Royal Titles Act 1876

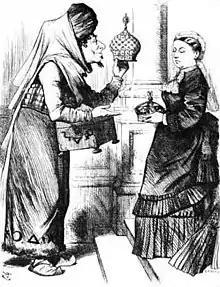
"New crowns for old ones!" An 1876 "Punch" cartoon of Disraeli, depicted as Abanazer from the pantomime version of Aladdin, offering Victoria the Crown of India in exchange for another.

The Royal Titles Act 1876 (39 & 40 Vict. c. 10) was an act of the Parliament of the United Kingdom which officially recognized Queen Victoria (and subsequent monarchs) as "Empress of India".